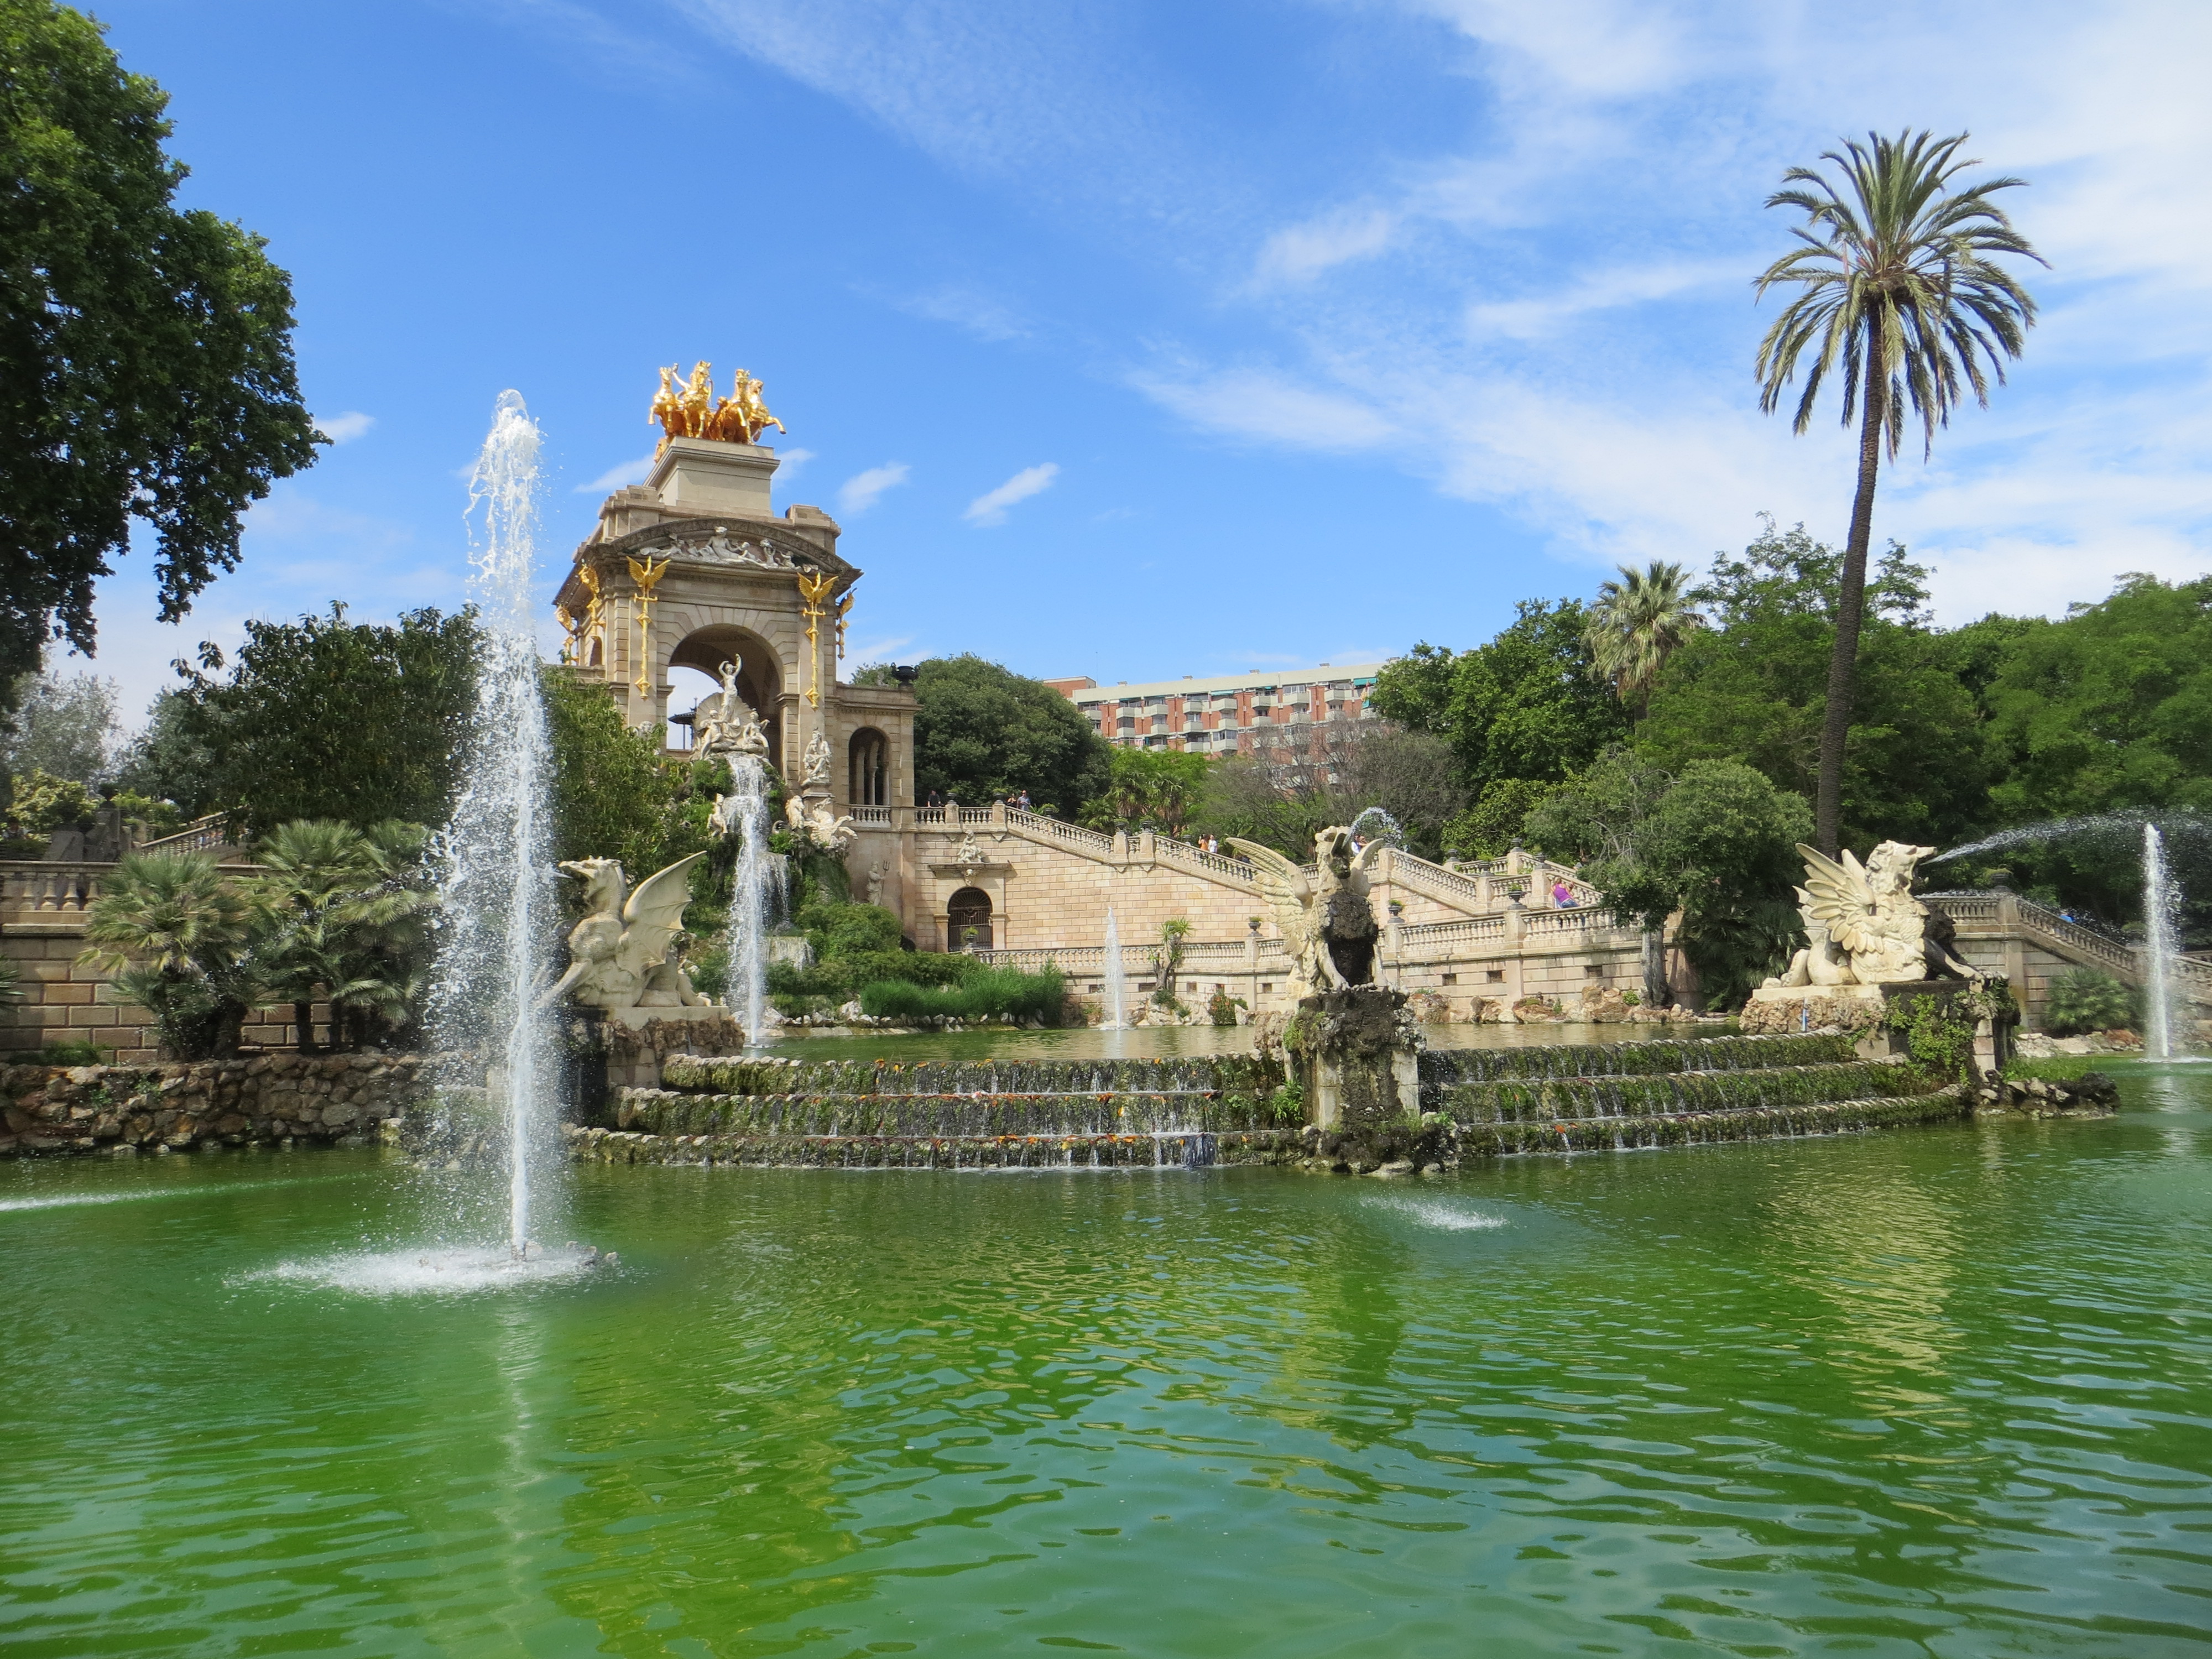
barcelona, spain, catalonia, idyllic, city, landscape, park, water, nature, tourist attraction, water feature, tree, watercourse, historic site, fountain, pond, archaeological site, reservoir, arecales, palm tree, sky, tourism, water resources, estate, lake, palace, villa, tours, plaza, leisure